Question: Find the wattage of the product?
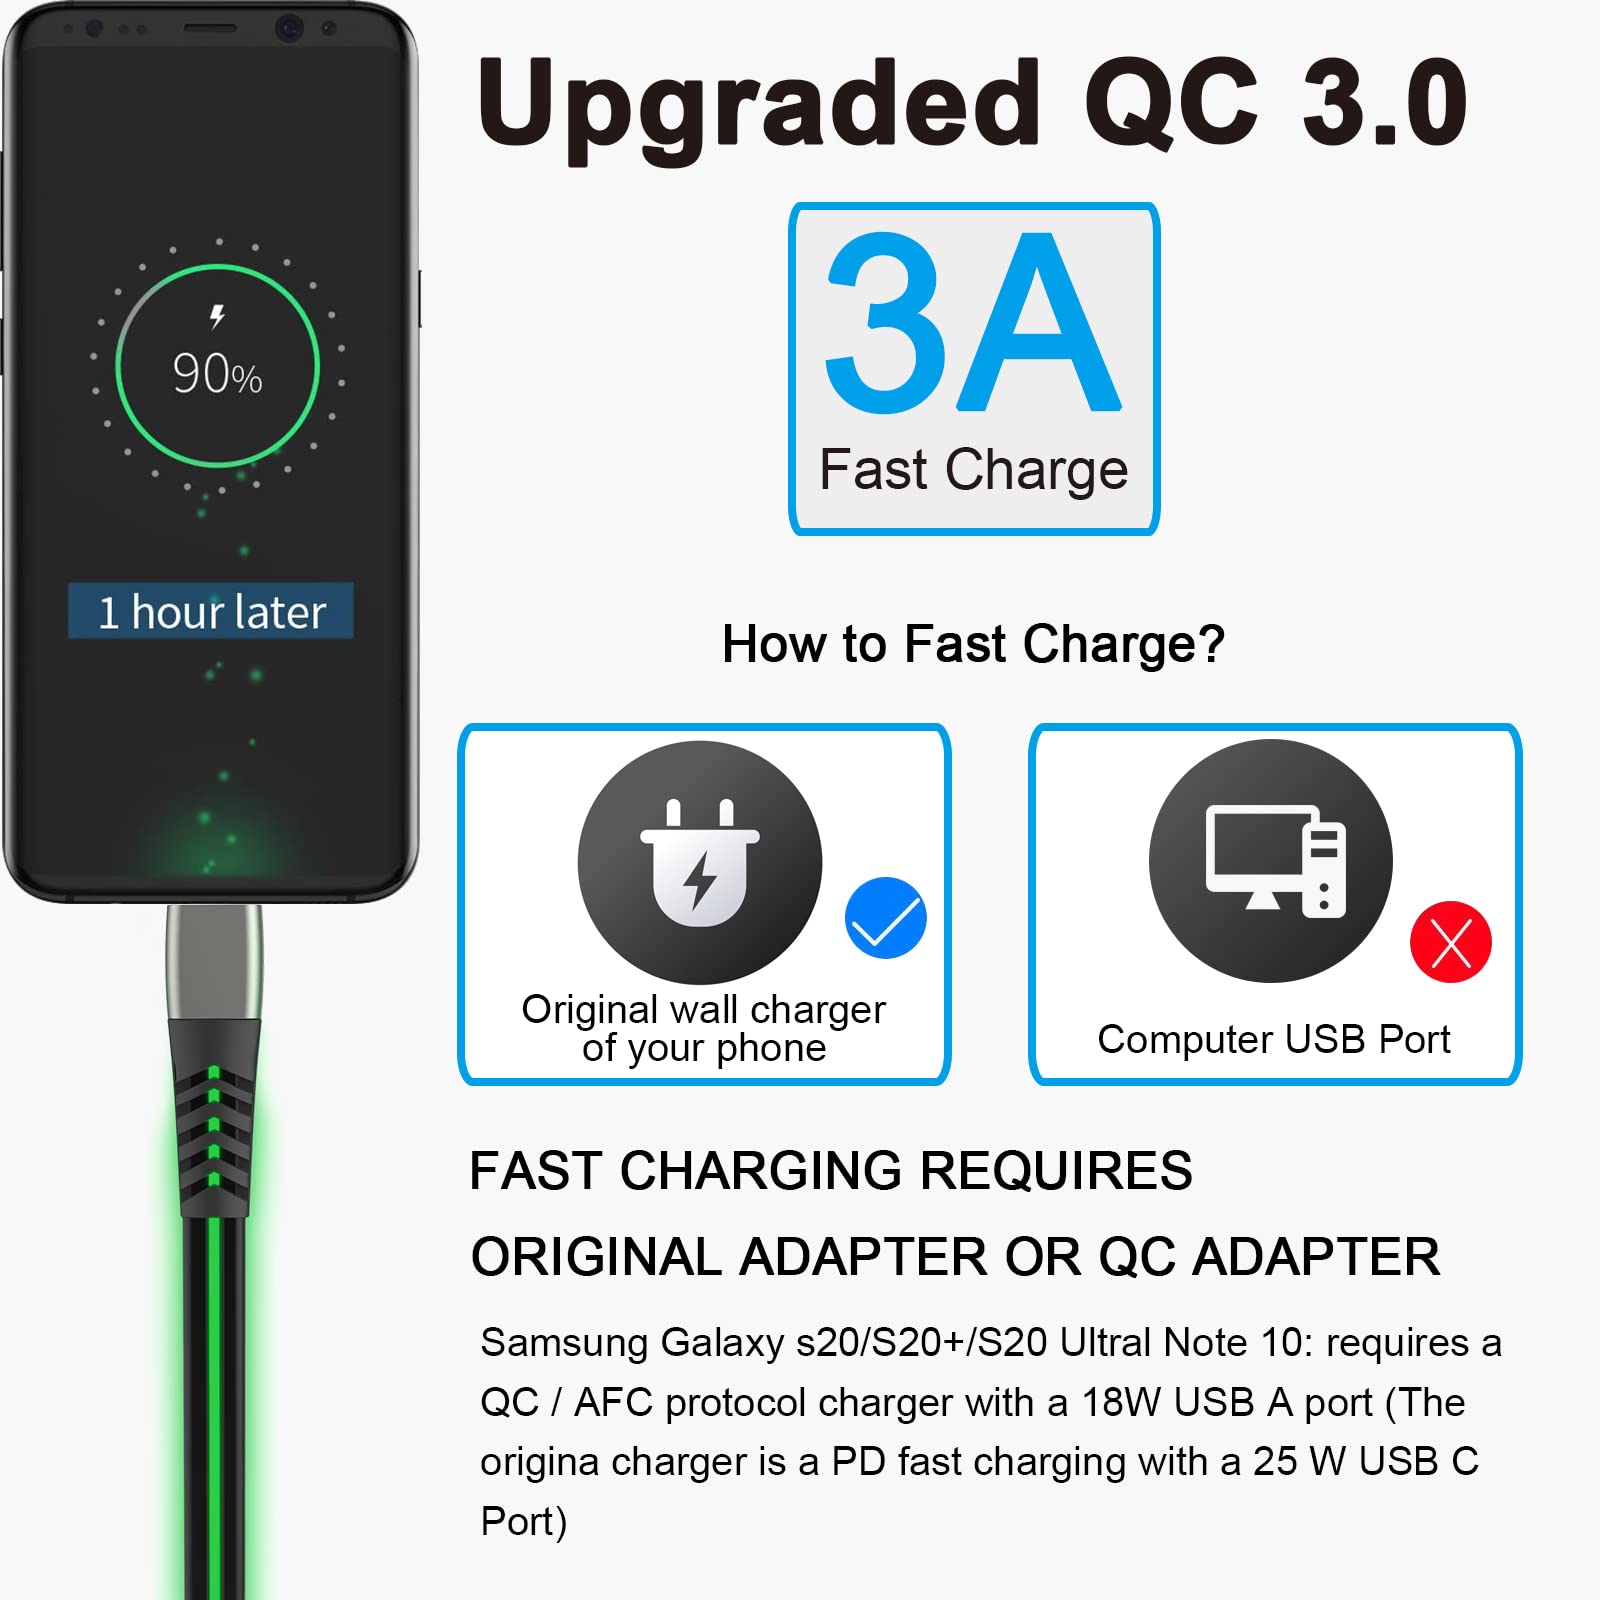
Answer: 25.0 watt